Flag jacking

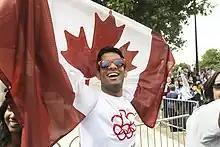
A person holding a Canadian flag during the 2012 Summer Olympics in London

Flag-jacking is the act of travelers wearing a foreign flag on their clothing or backpack in an attempt to disguise the country they are visiting from; this occurs most prominently in cases where American tourists wear Canadian flags in an attempt to pass as Canadians. The intention is that by showing the flag of a country regarded favorably by the region they are visiting, they will receive friendlier treatment or service than they might otherwise have encountered.